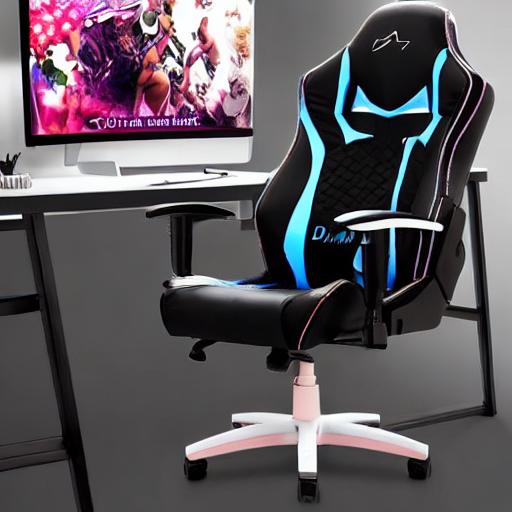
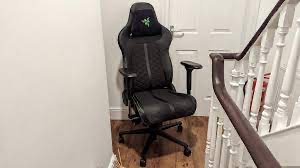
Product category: items_chair
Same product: no